Sony marketing

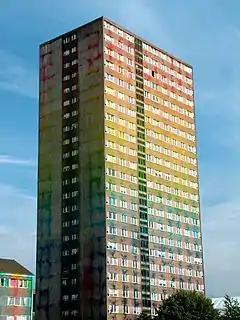
Glasgow tower block, the day after filming

Following on from the original advert, Jonathan Glazer directed the second advertisement in which a condemned tower block in Toryglen in Glasgow, Scotland was covered in 70,000 litres of environmentally friendly paint with the help of over 1,400 separate explosions featured as imitation fireworks, concluding with a simulated "reverse demolition" of the building. This was filmed with a crew of 200 people over a 10-day period in July 2006. The music used in this commercial is the Overture to "The Thieving Magpie" by Gioachino Rossini. The tower block was demolished in 2007.